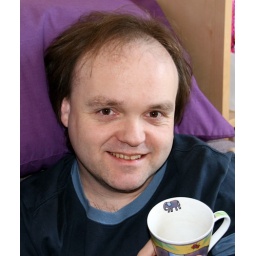
I have an elephant in my mug